Italy

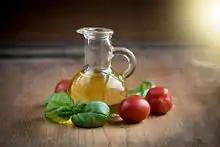
Olive oil and vegetables are central to the Mediterranean diet.

Italy has become one of the world's largest producers of renewable energy, ranking as the second largest producer in the EU and the ninth in the world. Wind power, hydroelectricity, and geothermal power are significant sources of electricity in the country. Renewable sources account for 28% of all electricity produced, with hydro alone reaching 13%, followed by solar at 6%, wind at 4%, bioenergy at 3.5%, and geothermal at 1.6%. The rest of the national demand is supplied by fossil fuels (natural gas 38%, coal 13%, oil 8%) and imports. Eni, operating in 79 countries, is one of the seven "Big Oil" companies, and one of the world's largest industrial companies.